Carlos Alcántara (footballer)

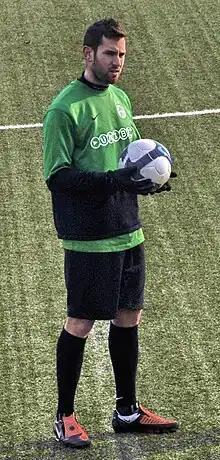
Alcántara as a Ferencváros player

Carlos Alcántara Cuevas (born 1 February 1985) is a Spanish footballer who plays for CAP Ciudad de Murcia as a left-back.